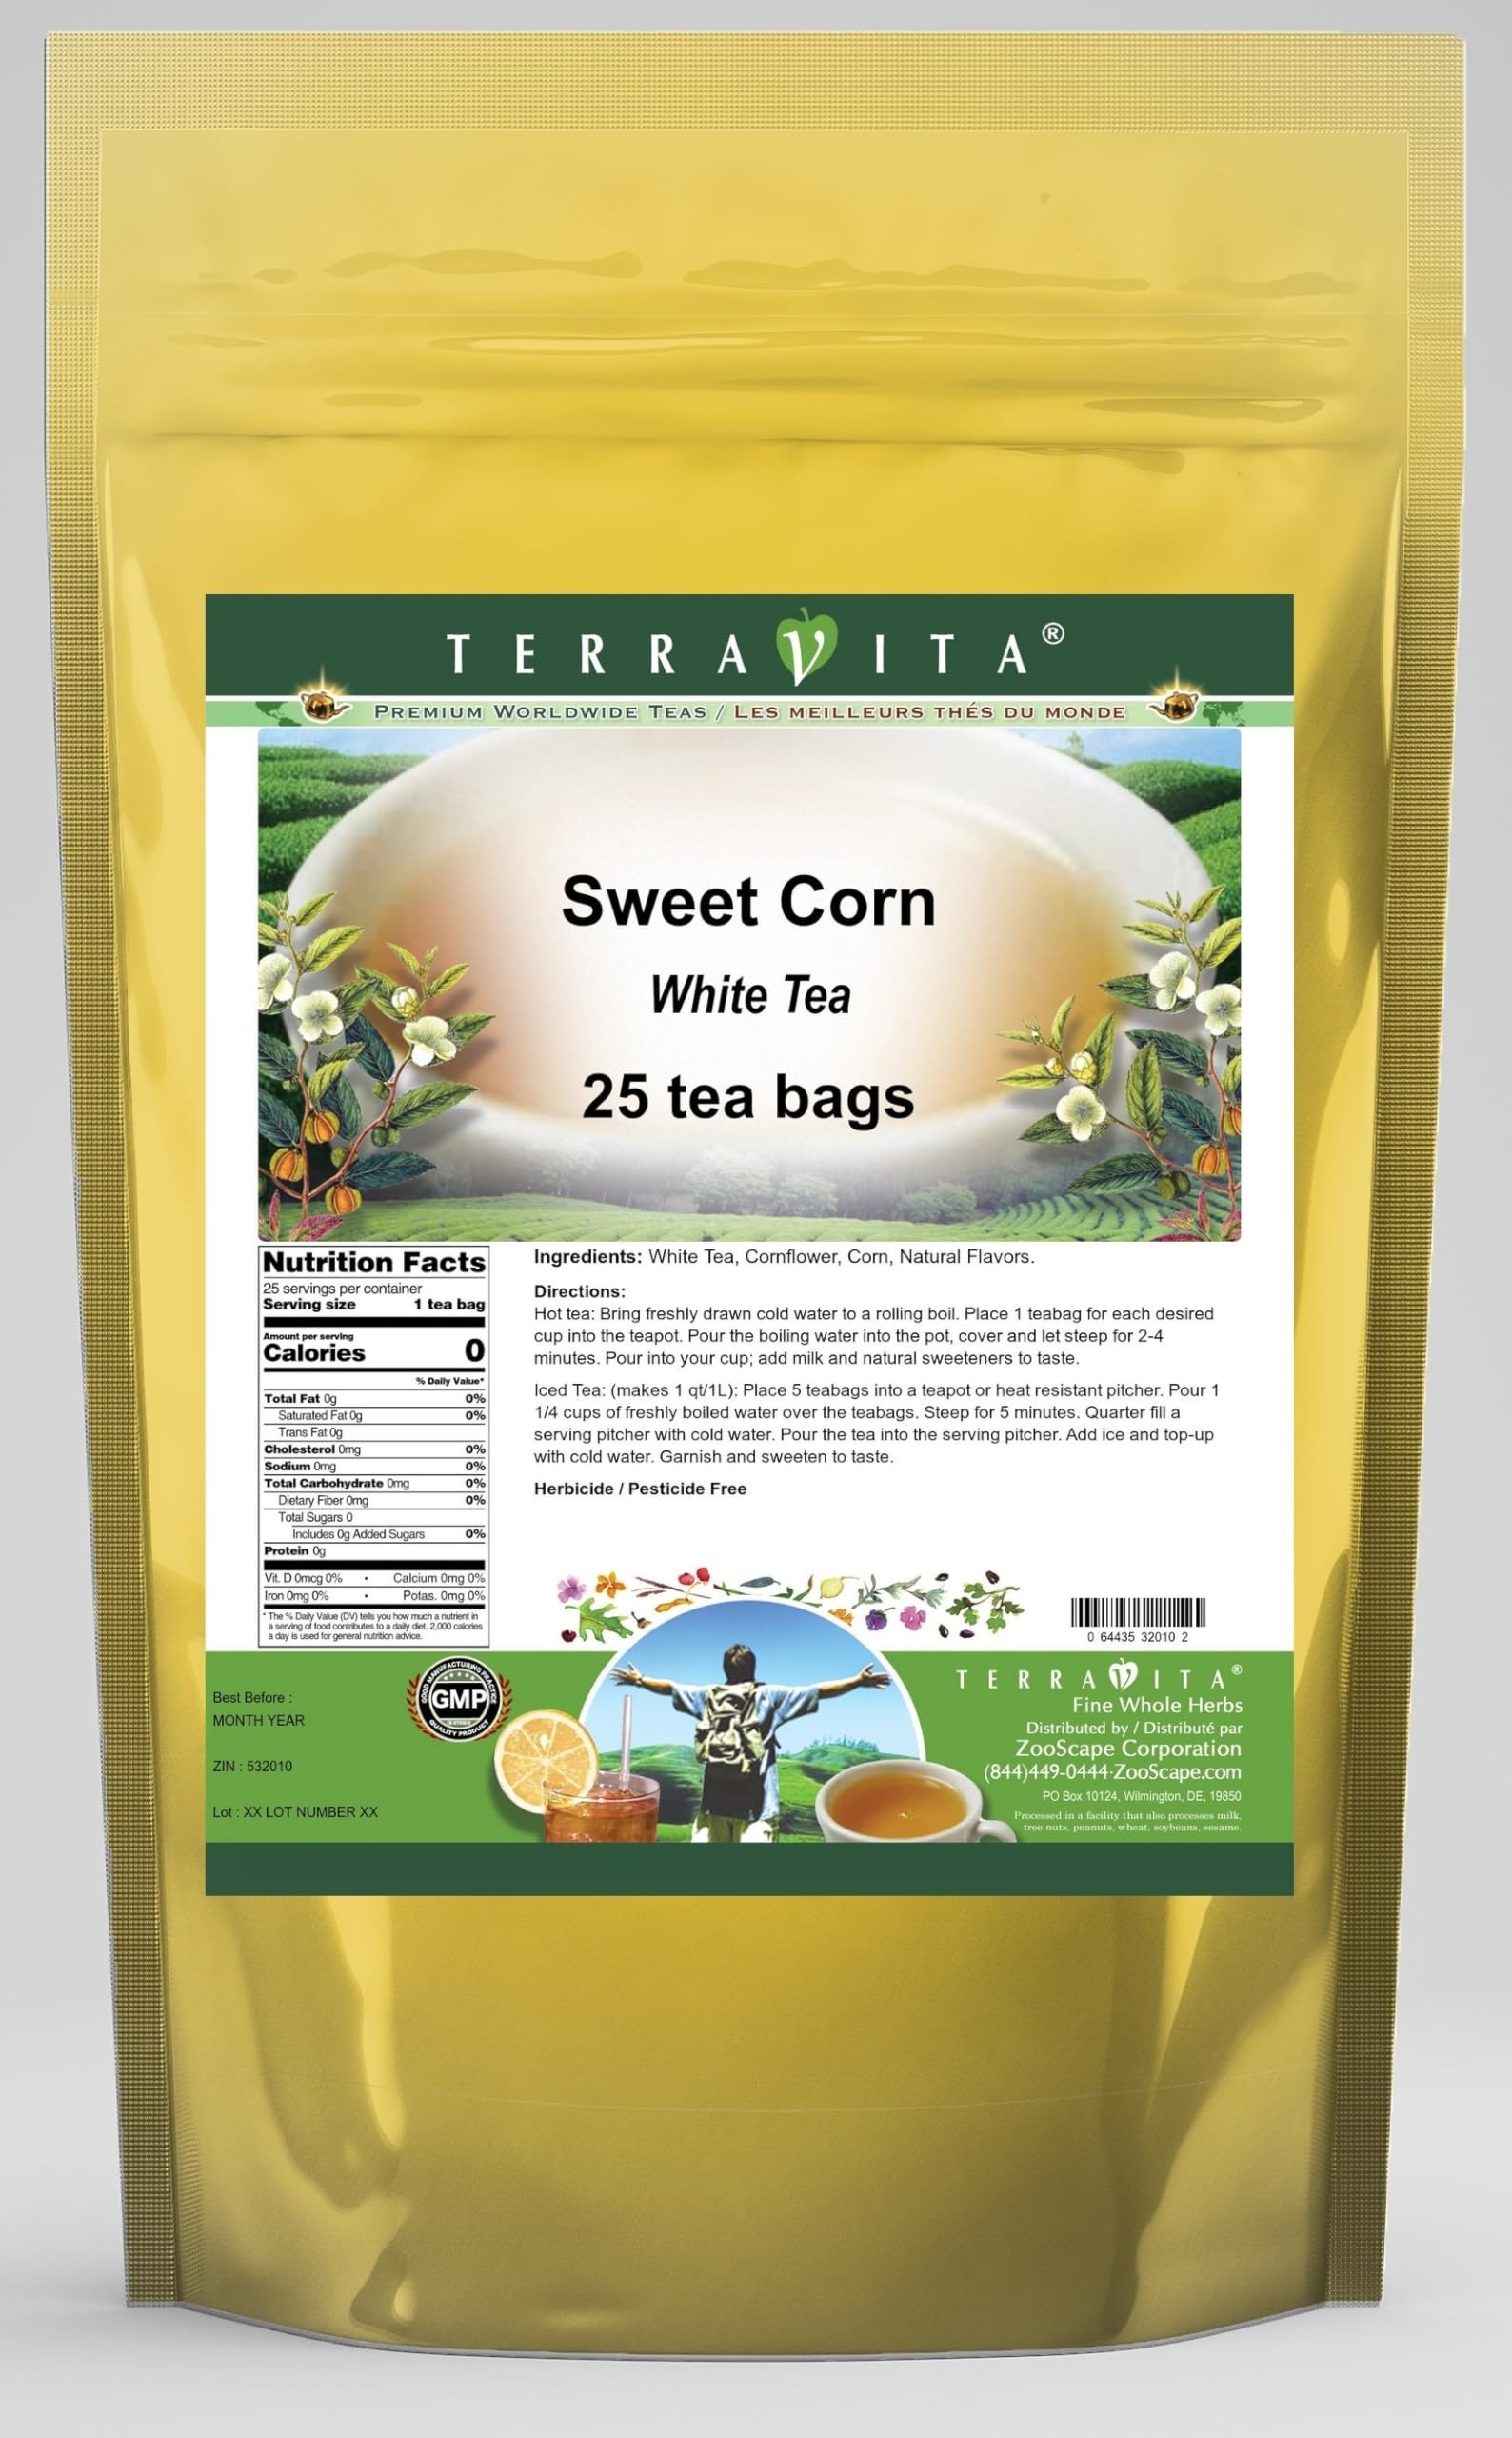
Item Name: Sweet Corn White Tea (25 tea bags, ZIN: 532010)
Bullet Point 1: Our Sweet Corn White Tea is a mouth-watering flavored White tea with Cornflower that you can enjoy all year round! The aroma and Sweet Corn flavor is a delight! - Ingredients: White tea, Cornflower, Corn and Natural Sweet Corn Flavor.
Bullet Point 2: No fillers.
Bullet Point 3: Manufacturer: TerraVita
Bullet Point 4: Size: 25 tea bags
Bullet Point 5: White Tea Bags - Packed in a convenient upright pouch!
Product Description: Our Sweet Corn White Tea is a mouth-watering flavored White tea with Cornflower that you can enjoy all year round! The aroma and Sweet Corn flavor is a delight! - Ingredients: White tea, Cornflower, Corn and Natural Sweet Corn Flavor. - Hot tea brewing method: Bring freshly drawn cold water to a rolling boil. Place 1 teabag for each desired cup into the teapot. Pour the boiling water into the pot, cover and let steep for 2-4 minutes. Pour into your cup; add milk and natural sweeteners to taste. - Iced tea brewing method: (to make 1 liter/quart): Place 5 teabags into a teapot or heat resistant pitcher. Pour 1 1/4 cups of freshly boiled water over the teabags. Steep for 5 minutes. Quarter fill a serving pitcher with cold water. Pour the tea into the serving pitcher. Add ice and top-up with cold water. Garnish and sweeten to taste. - TerraVita is an exclusive line of premium-quality, natural source products that use only the finest, purest and most potent ingredients found around the world. TerraVita is hallmarked by the highest possible standards of purity, potency, stability and freshness. All of our products are prepared with the highest elements of quality control, from raw materials through the entire manufacturing process, up to and including the moment that the bottles or bags are sealed for freshness and shipped out to you. Our highest possible standards are certified by independent laboratories and backed by our personal guarantee. - TerraVita exists to meet and ensure your family's health and wellness without the harmful effects of chemicals and health products. We strive to make all of our products affordable and reliable and are constantly searching the market to maintain our affordability and to look for new ways to serve you and the ones you love. TerraVita h
Value: 25.0
Unit: Count

Price: 26.09